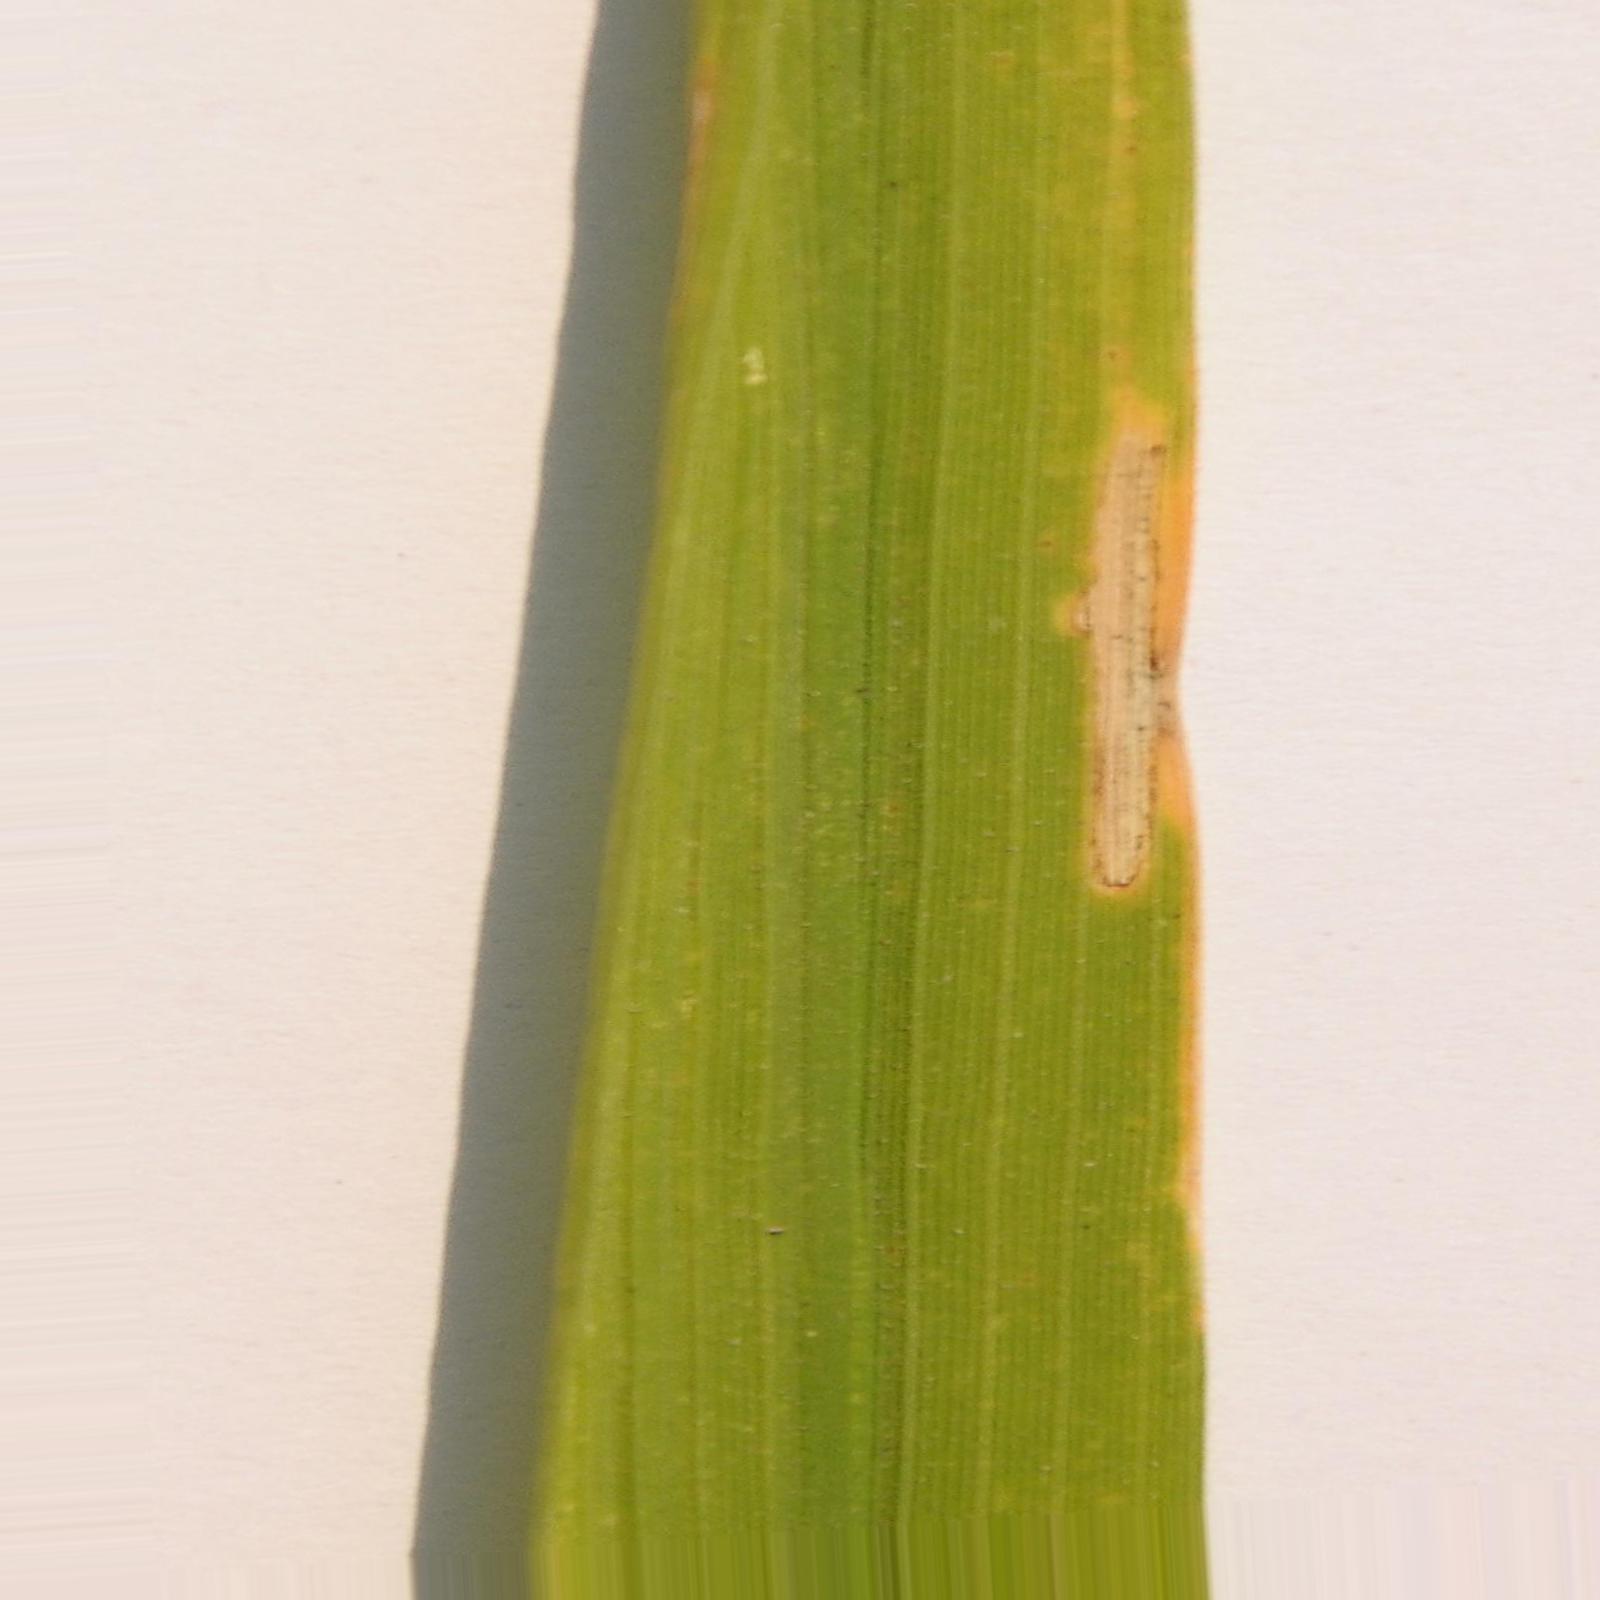
Nhãn: Bệnh Bạc lá (Bacterial leaf blight)